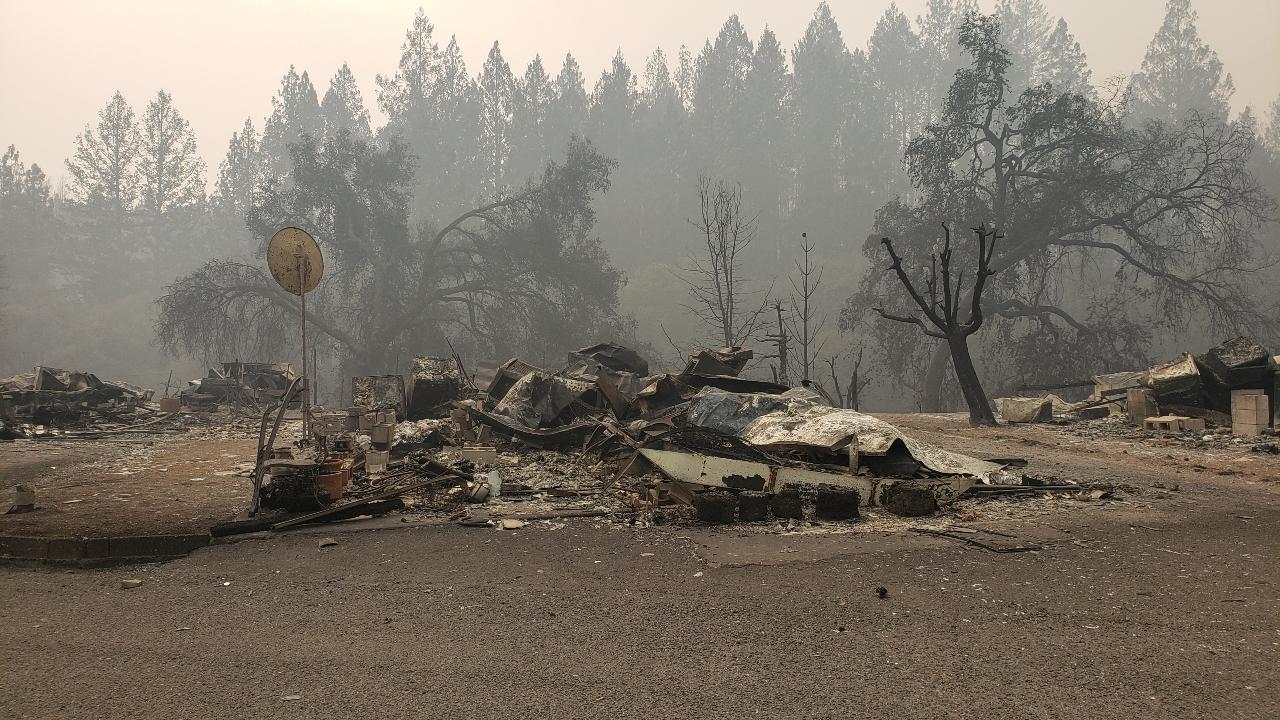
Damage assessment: destroyed